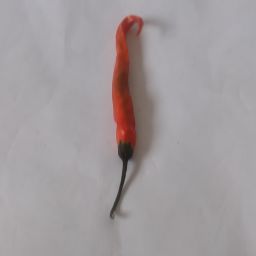
Crop: Chile Pepper
Quality: Old